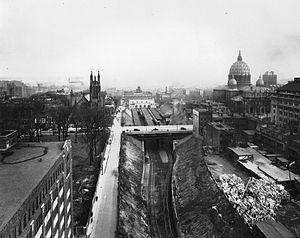
Photographie, Vue en direction sud, fosse du Canadien National, près de la rue Dorchester, Montréal, QC, 1930, Canadian National Railways, 1930, Gélatine argentique, 19 x 23 cm
L'église St-Andrew and St-Paul est une église presbytérienne située au centre-ville de Montréal. Elle est associée au régiment Black Watch of Canada. Elle se trouve à l’angle des rues Sherbrooke et Redpath. Elle est située près de l'Université McGill, de l'Université Concordia, du Musée des beaux-arts de Montréal et de la station de métro Guy-Concordia. Sa construction en 1932 est le résultat de la longue histoire mouvementée des églises presbytériennes au Canada.
Place Ville Marie est un campus d’affaires avec cinq immeubles de bureaux, une esplanade pouvant accueillir une programmation événementielle et une aire gourmande entourée de boutiques dans une galerie commerciale moderne. PVM se situe à l'extrémité sud de l'avenue McGill College, à l'opposé de l'Université McGill dans le district Peter-McGill de l'arrondissement Ville-Marie. Le nom de place Ville Marie désigne toutefois généralement l'immeuble principal de ce complexe, le 1 Place Ville Marie, qui est le quatrième plus haut gratte-ciel de Montréal.
La gare centrale de Montréal est la gare ferroviaire principale de Montréal. L'édifice, sis au 895, rue De La Gauchetière Ouest et érigé sur le site de l'ancien terminus du Canadien Nord, fait partie d'un complexe para-ferroviaire regroupant l'hôtel Fairmont Le Reine Élizabeth et le siège social de la Compagnie des chemins de fer nationaux du Canada.